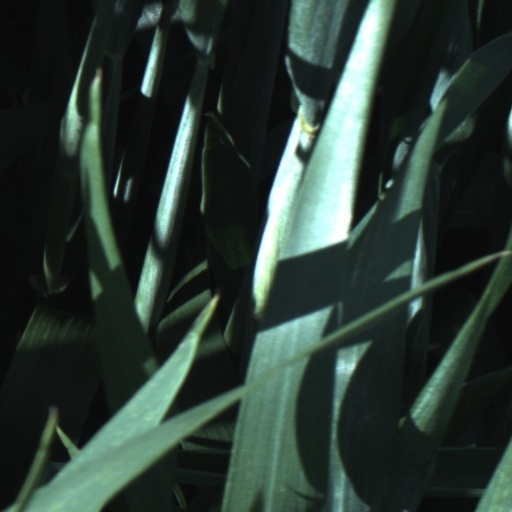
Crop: wheat